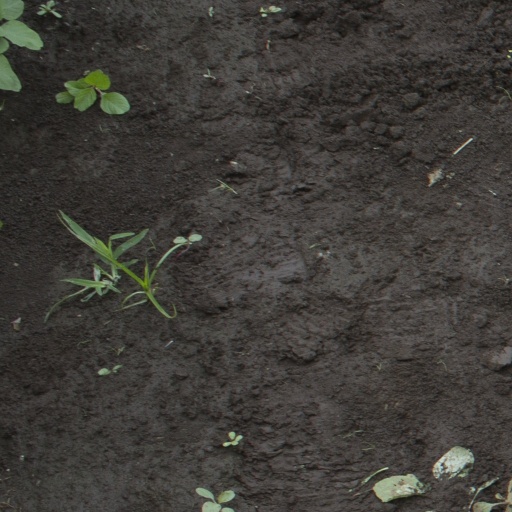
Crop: soybean